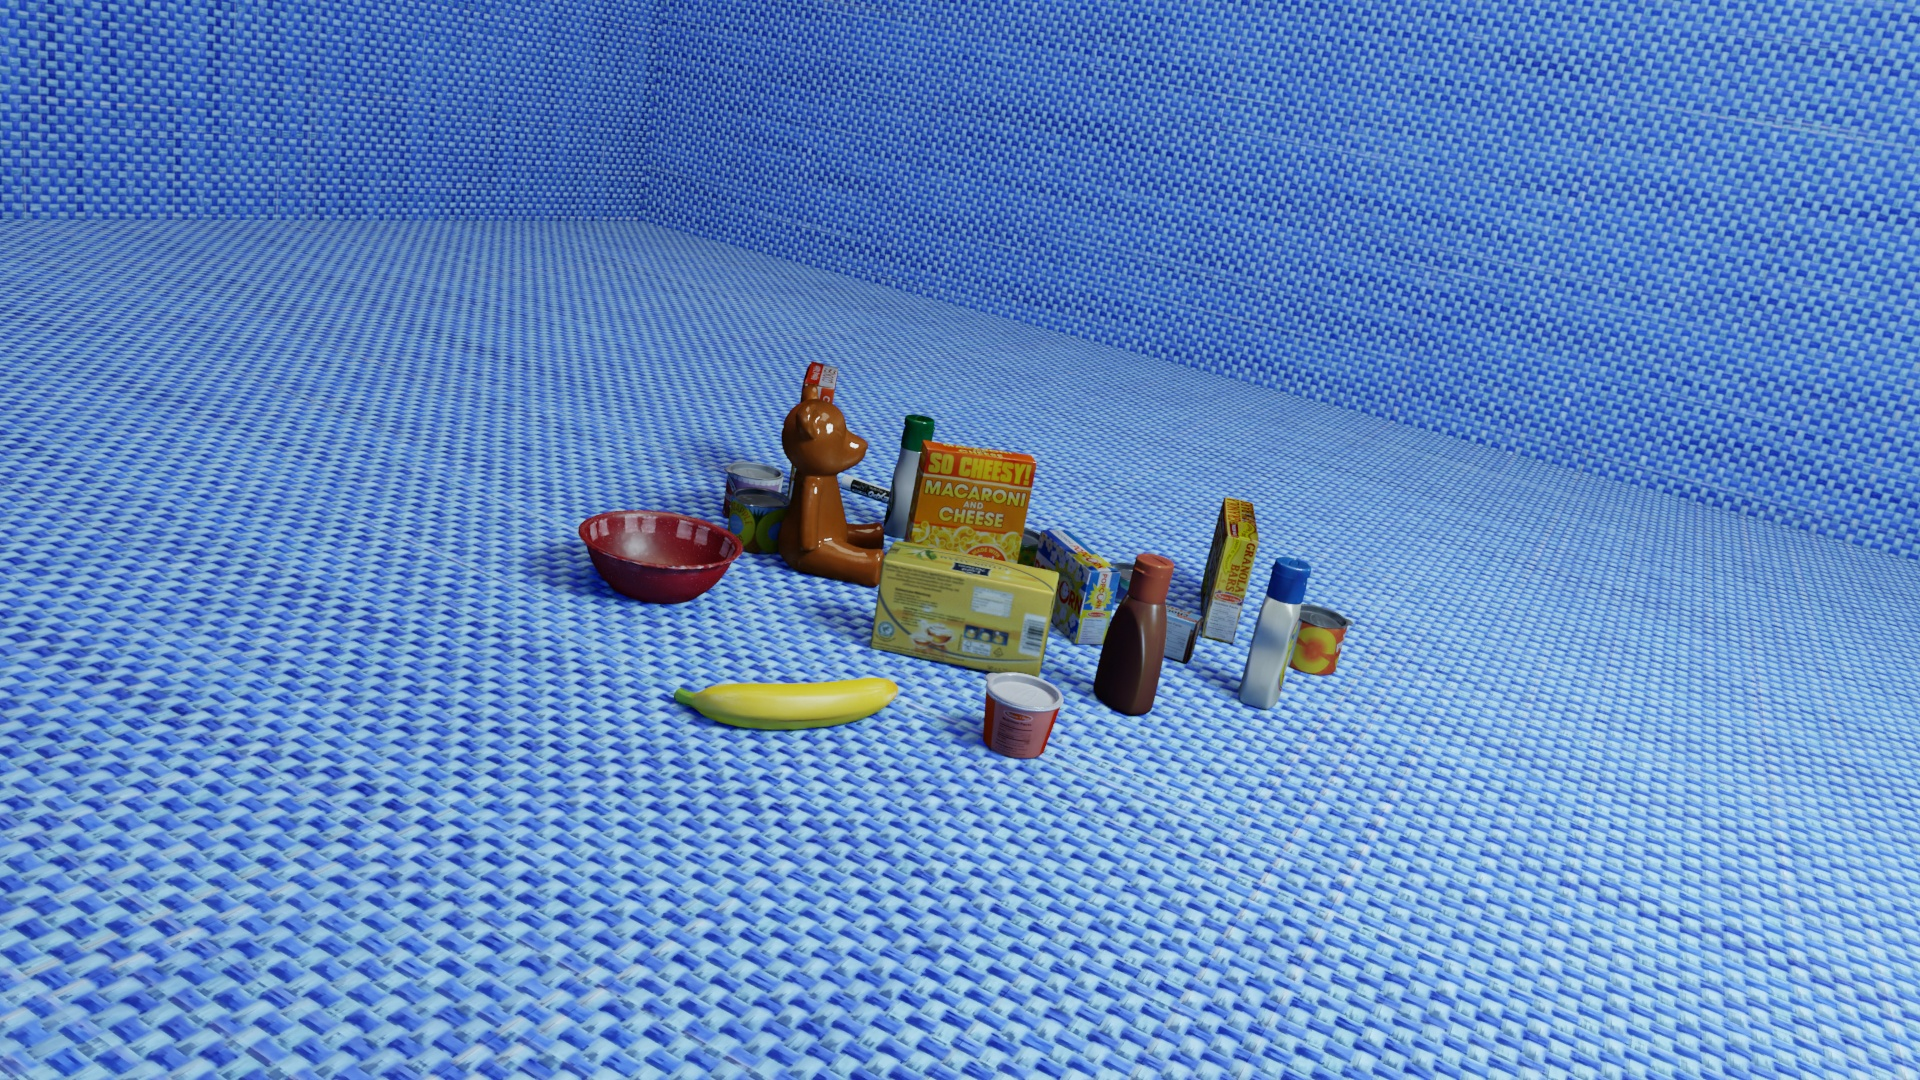
Question:
What are the eight normalized (x, y) image coordinates between 0 and 1 of the cuboid corners for the box of macaroni and cheese that has "SO CHEESY!" prominently labeled on the front? Your answer should be a list of normalized (x, y) image coordinates between 0 and 1 with bottom face first then top face, all counter-clockwise.
Answer: [(0.525, 0.560185), (0.521354, 0.548148), (0.465625, 0.537037), (0.467708, 0.549074), (0.540625, 0.427778), (0.536458, 0.417593), (0.478646, 0.40463), (0.481771, 0.413889)]